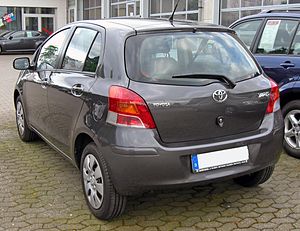
Toyota Yaris / Billeder
Toyota Yaris er en personbil i minibilsklassen fra Toyota, som afløste Toyota Starlet i 1999. I Japan hedder den Toyota Vitz, i Kina hedder den Toyota Vios, og i USA og Canada er navnet Toyota Echo.